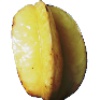
Label: Carambula 1